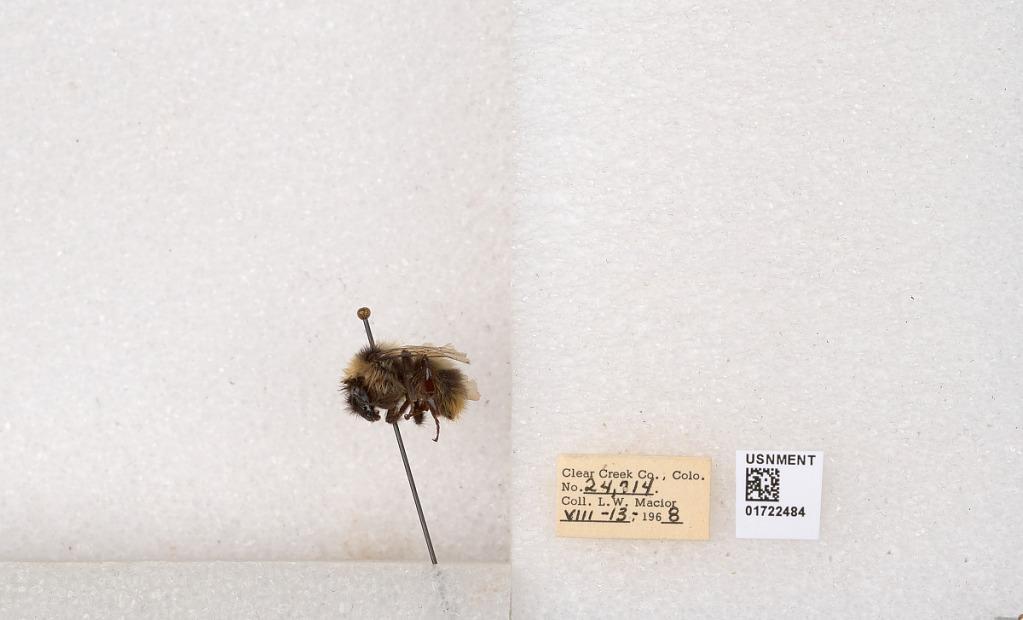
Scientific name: Bombus kirbyellus
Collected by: L. Macior
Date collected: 1968-8-13
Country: United States
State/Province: Colorado
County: Clear Creek
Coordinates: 39.6891, -105.644